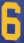
Number: 6